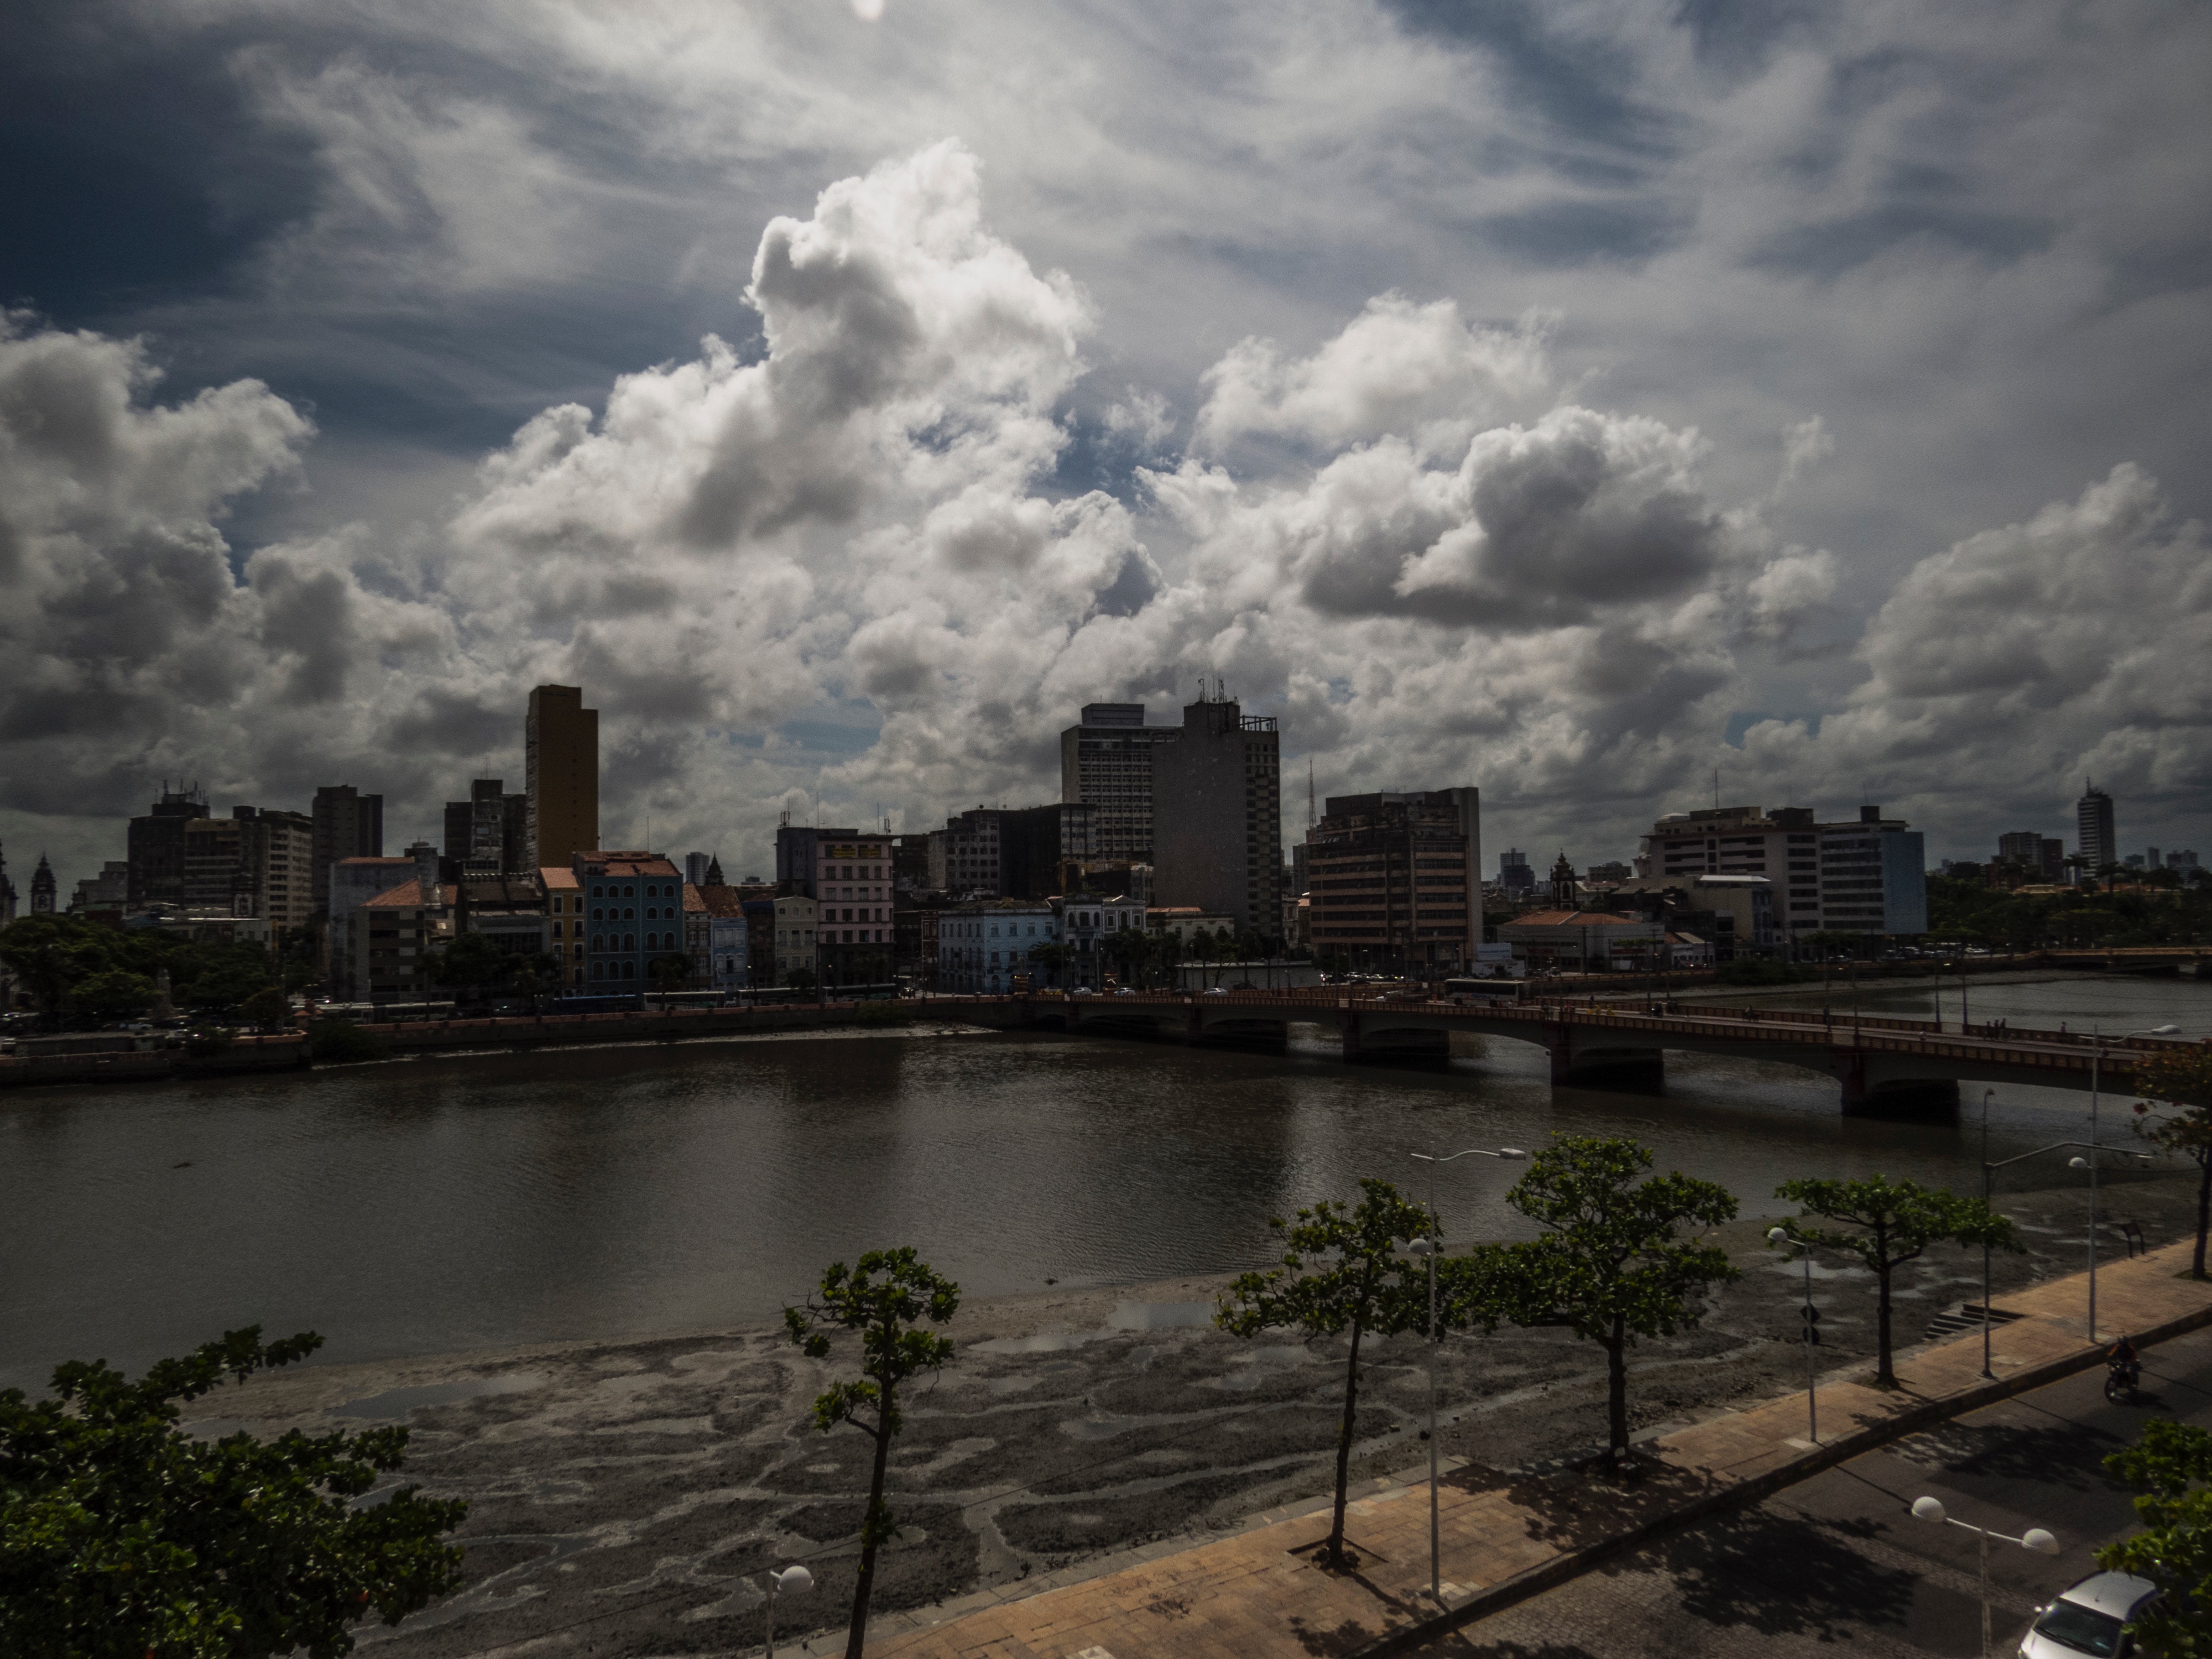
horizon, cloud, sky, skyline, morning, city, skyscraper, river, cityscape, panorama, downtown, dusk, evening, reflection, weather, landmark, meteorological phenomenon, urban area, atmospheric phenomenon, human settlement